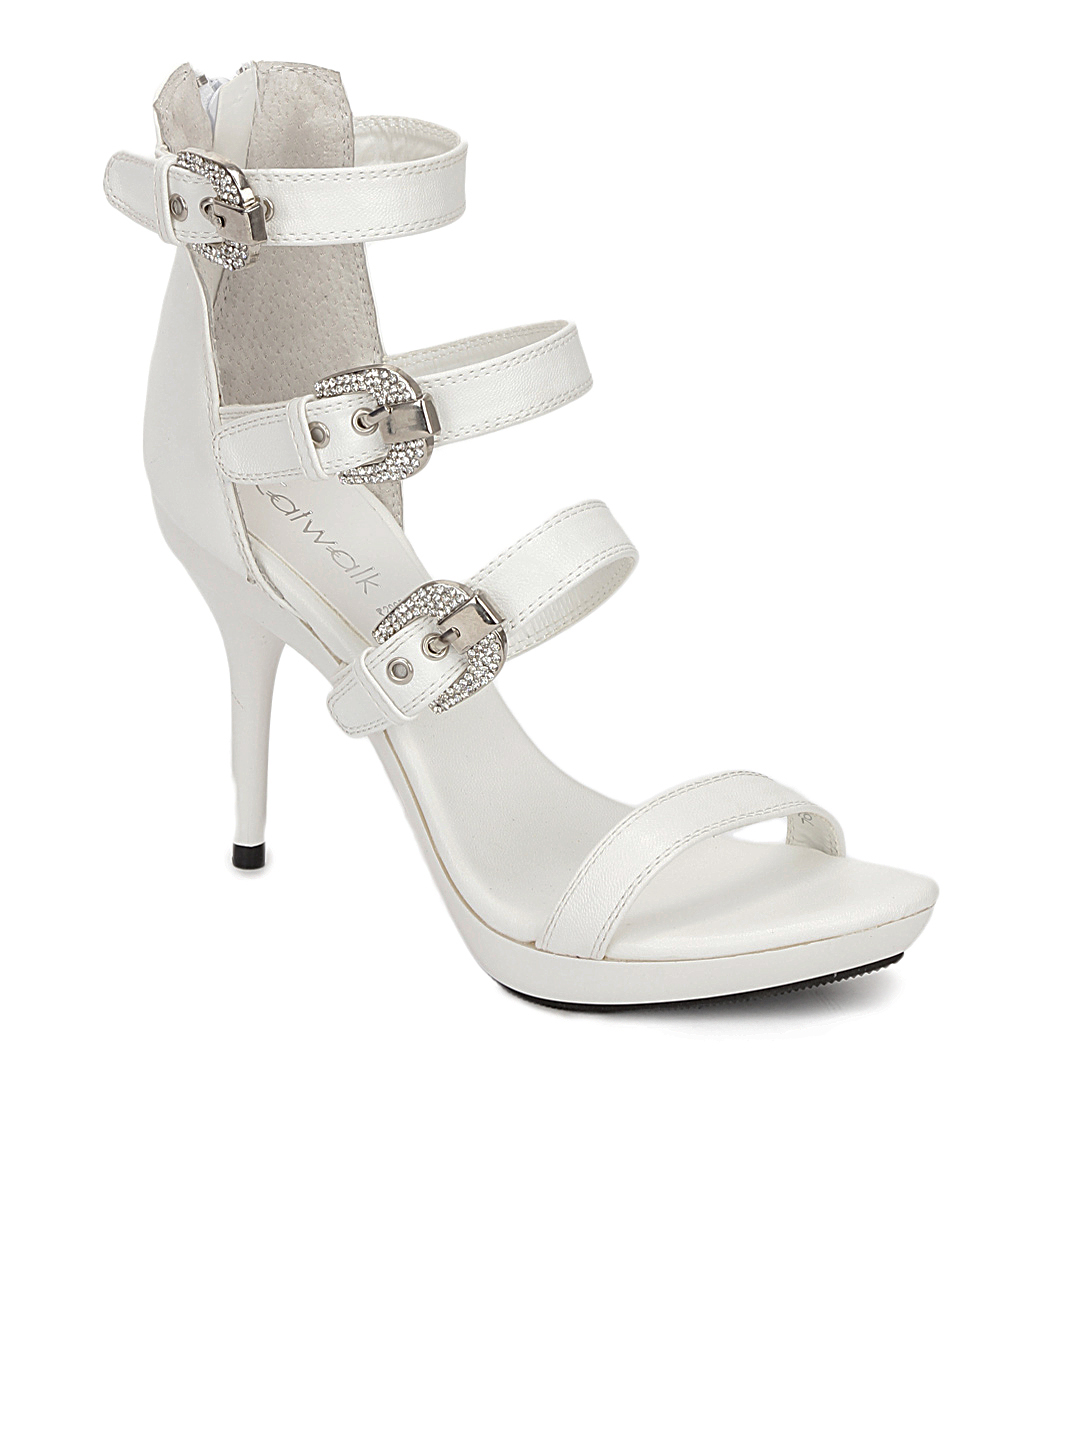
Catwalk Women White Heels
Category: Footwear / Shoes / Heels
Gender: Women
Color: White
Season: Winter 2012
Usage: Casual